Battle of Autun (640s)

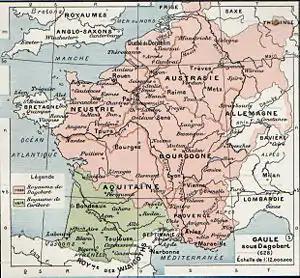
The Merovingian kingdoms in the mid-7th century

Shortly before her death, the queen regent Nantechildis appointed Flaochad, described by "Fredegar" as "of the race of the Franks" ("genere Francorum"), as mayor of the palace of Burgundy. This office had been vacant since 626 or 627, when the mayor Warnachar died and the Burgundian nobility opted not to replace him. According to "Fredegar", it was on his first circuit of Burgundy that Flaochad remembered he had long hated Willebad, who held the rank of patrician, and began plotting to kill him. According to the "Life" of Sigiramn, Willebad was a former pupil of Flaochad. "Fredegar" claims that Willebad "had become very rich by seizing the properties of a great many people by one means or another" and, puffed up with pride on account of his rank and wealth, demeaned Flaochad.